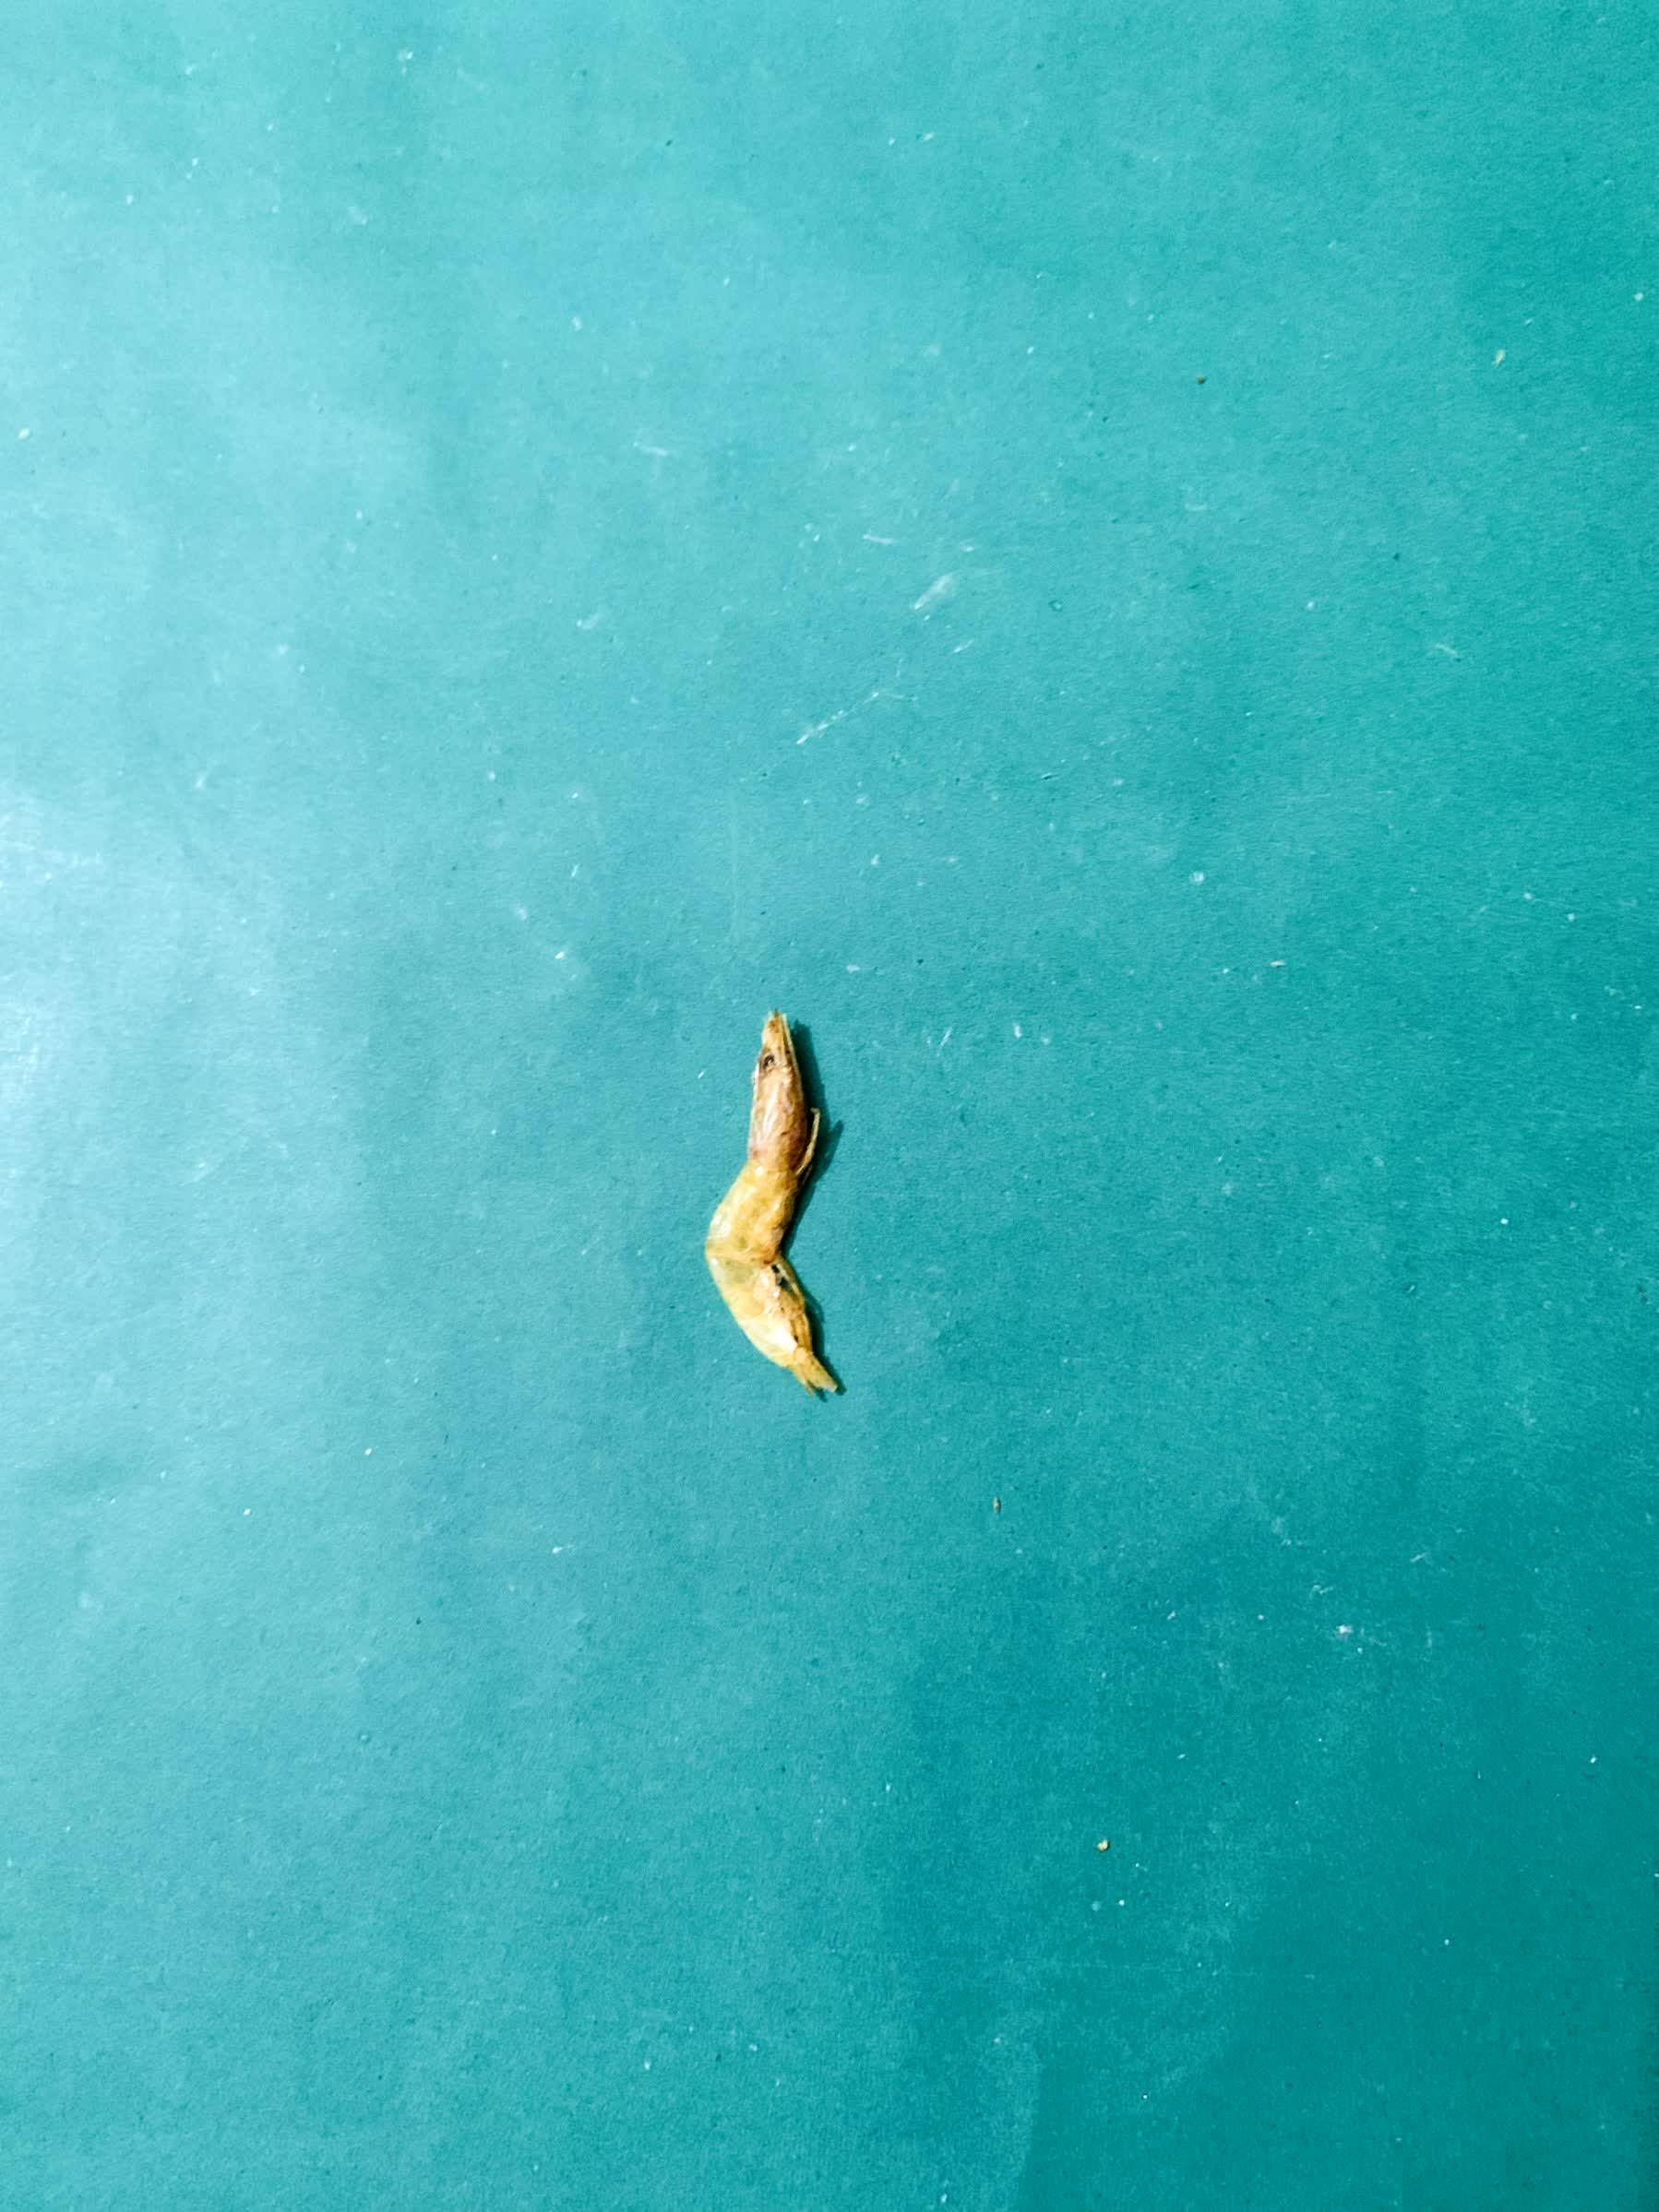
Species: chingri